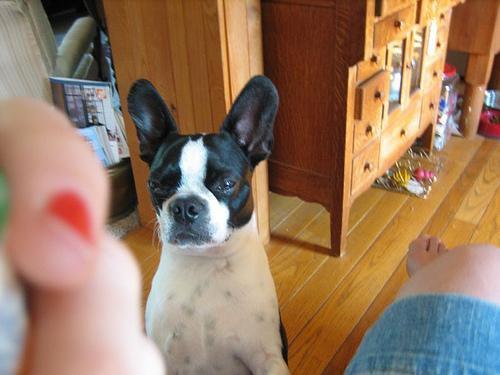
toy_terrier